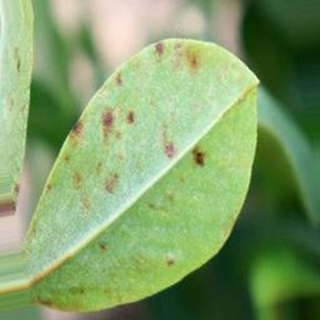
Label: groundnut_rust